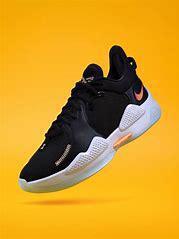
Brand: Nike
Model: Pg 5